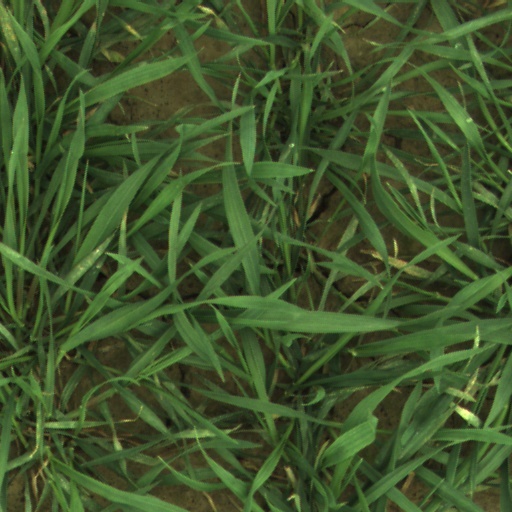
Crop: wheat